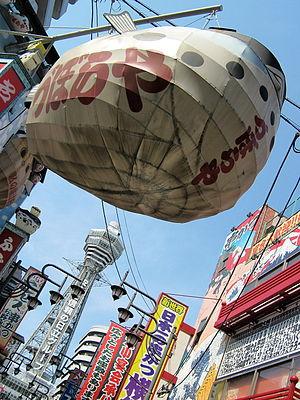
Shinsekai est un quartier du sud du centre-ville d'Osaka, dans l'arrondissement Naniwa-ku. Le quartier a été créé en 1912 avec comme modèles New York pour sa moitié sud et Paris pour sa moitié nord. À cet endroit, un parc d'attractions a été exploité de 1912 jusqu'à sa fermeture en 1923.